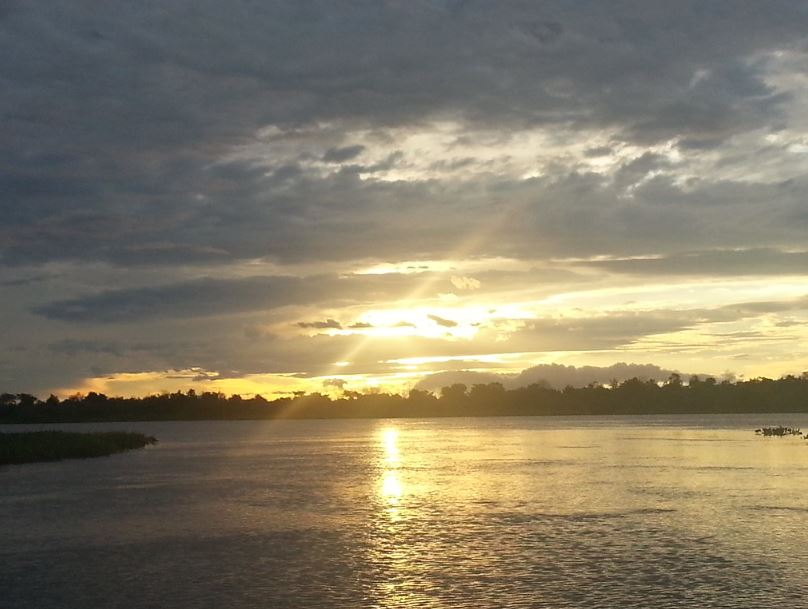
Fire: no
Smoke: no